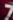
Number: 7